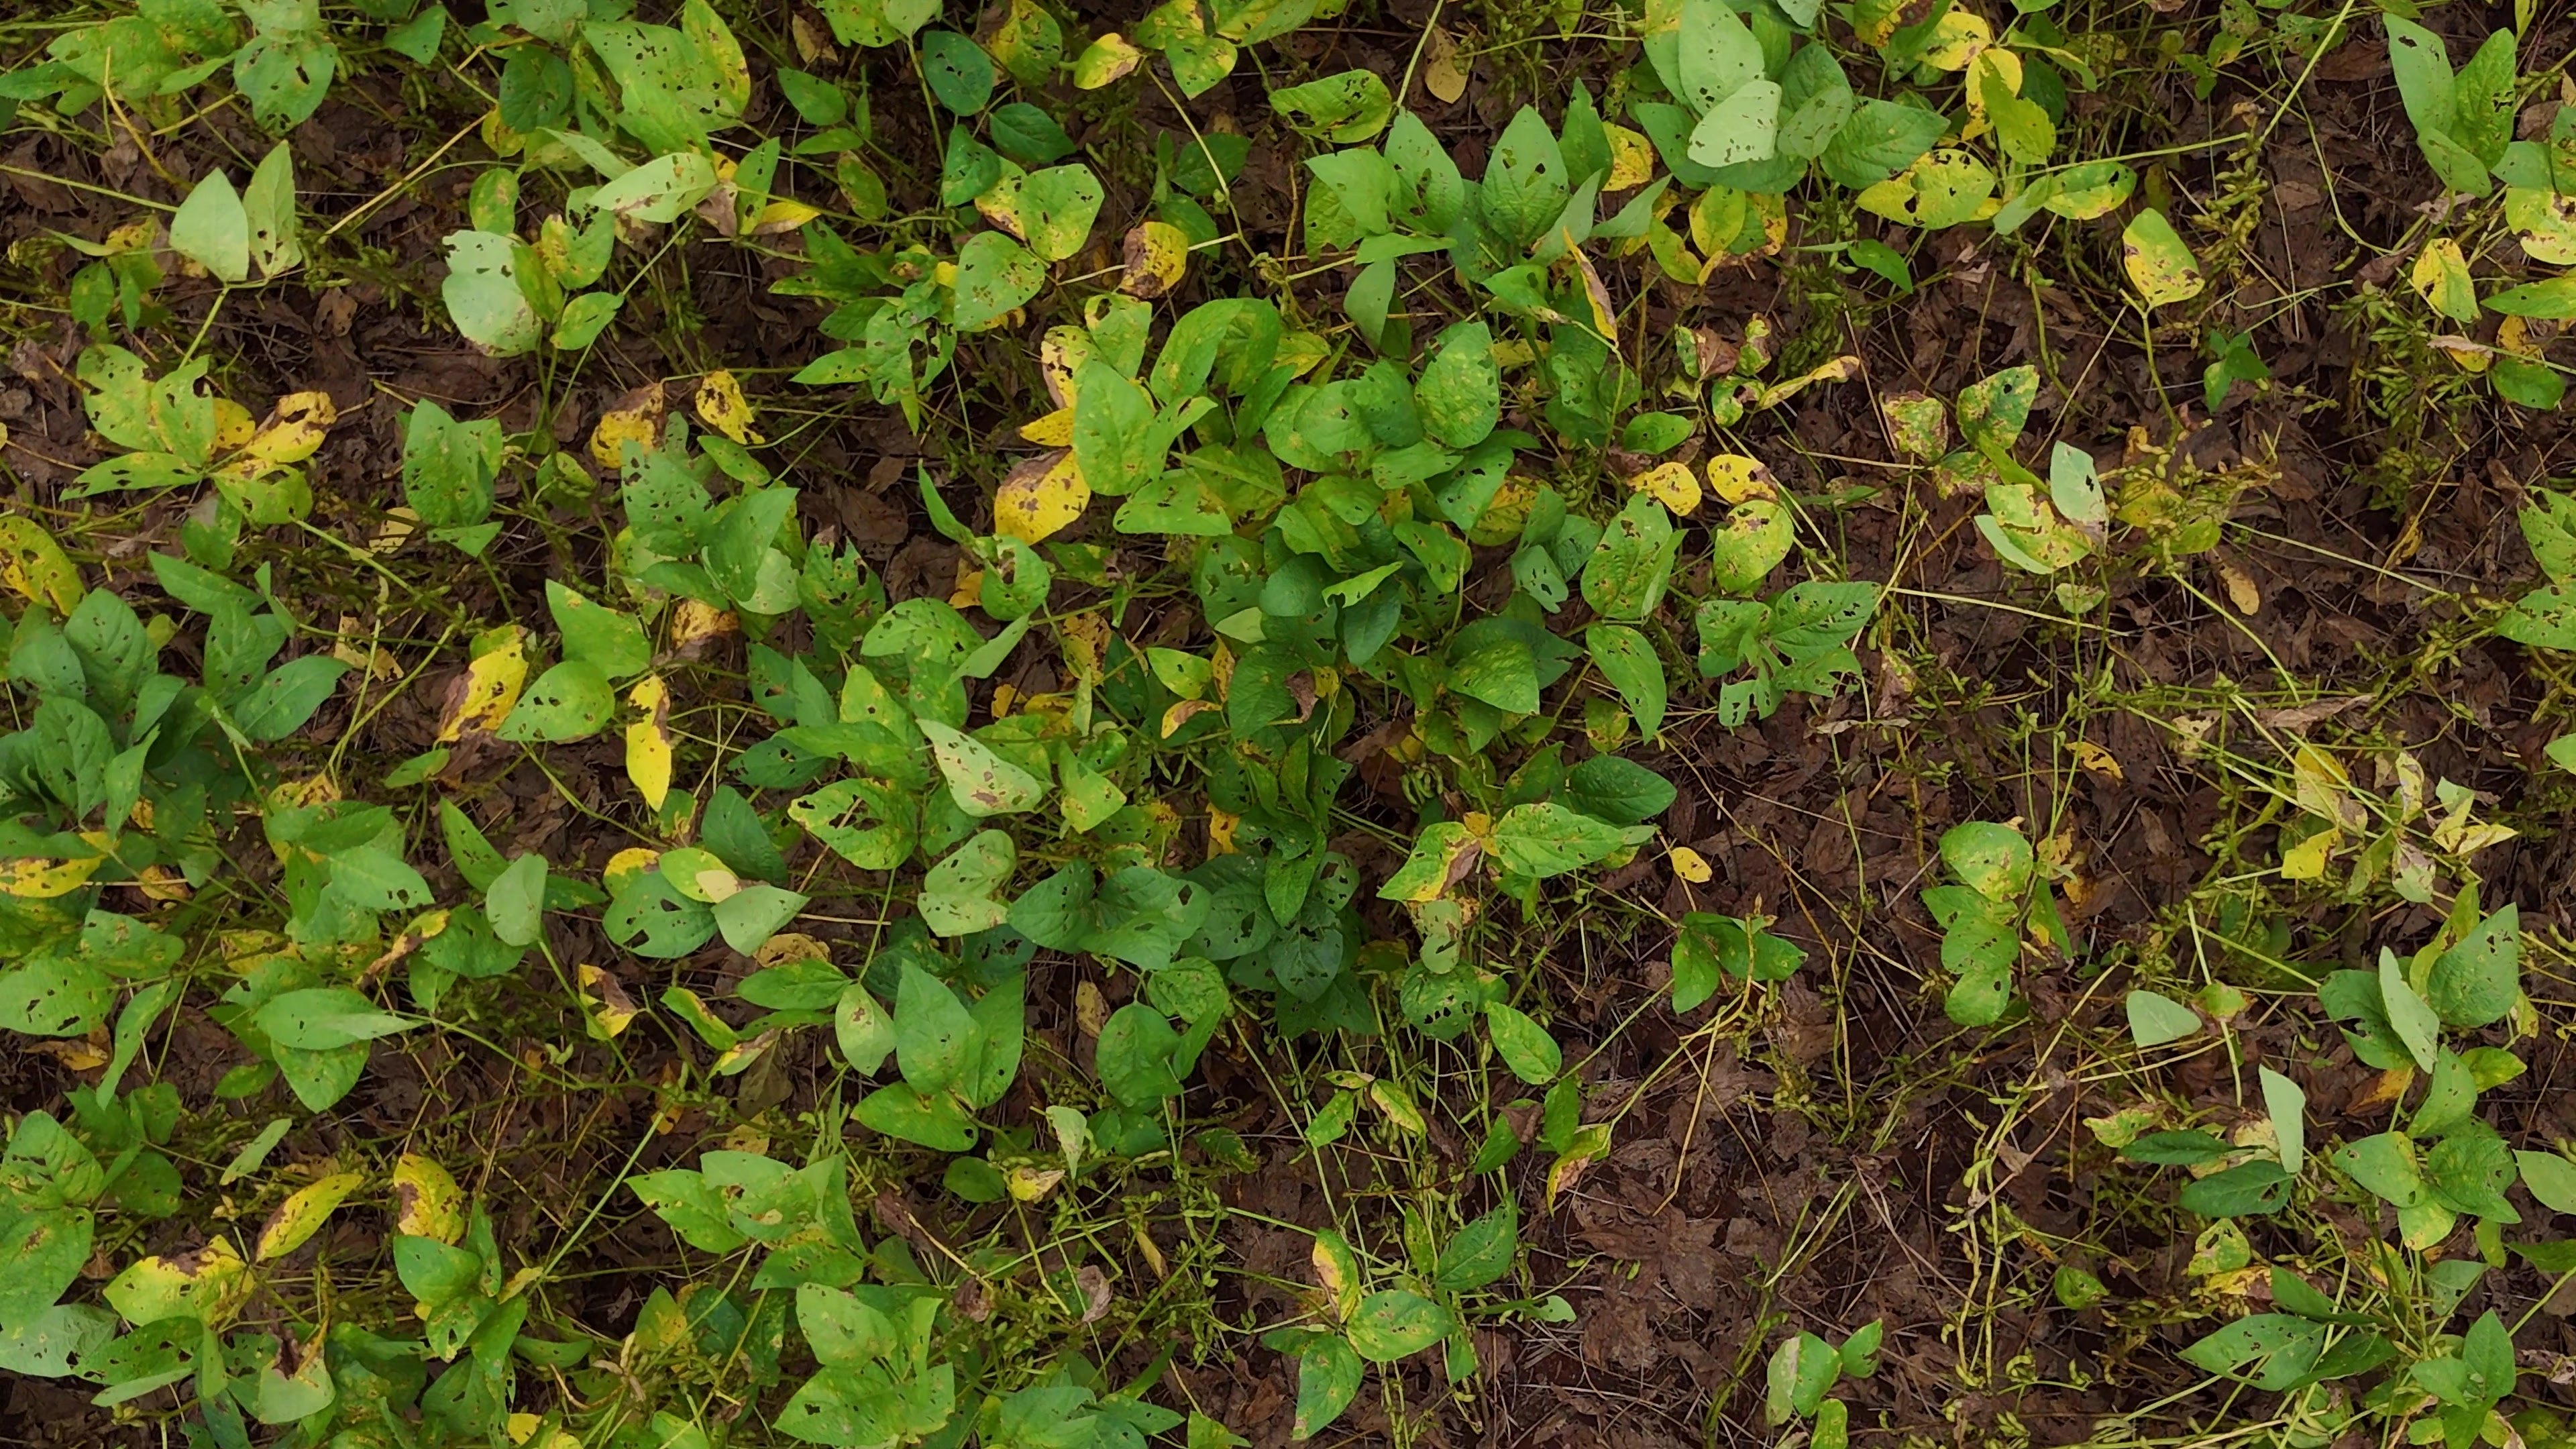
Label: Rust